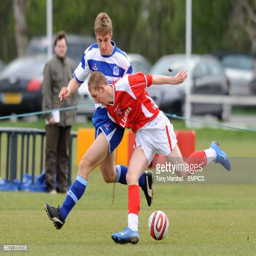
soccer player and battle for the ball